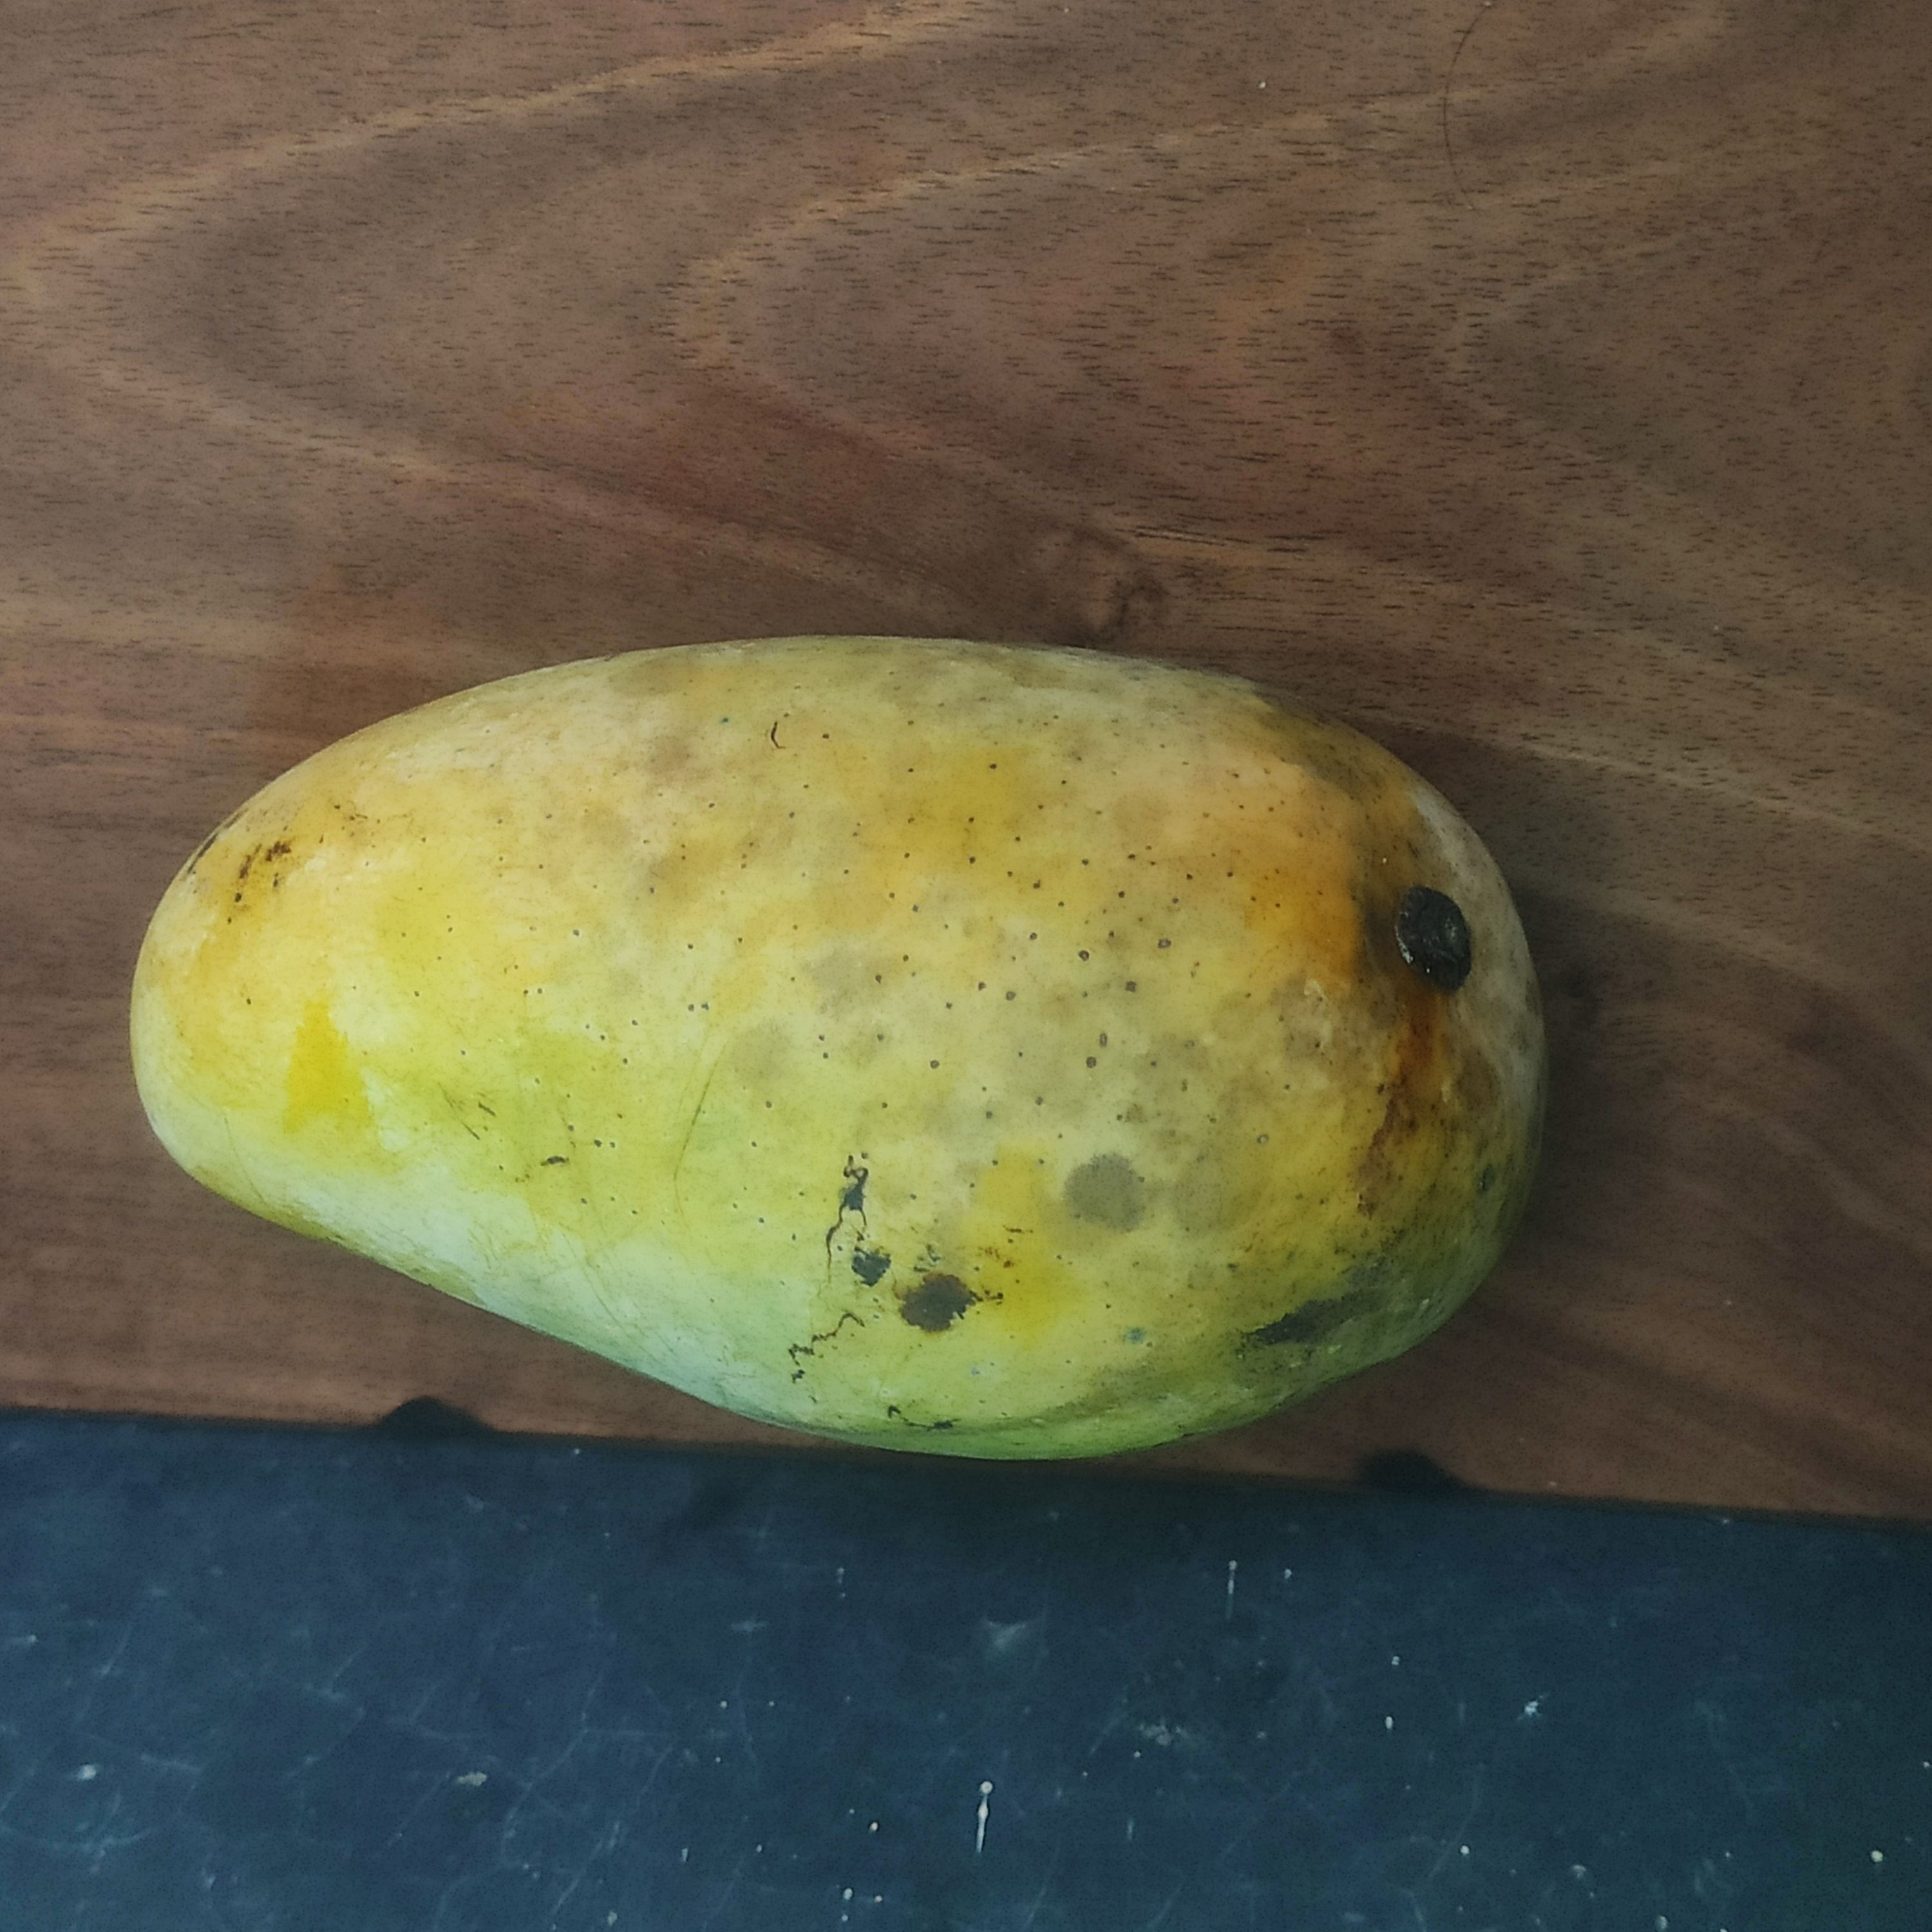
Fruit: mango
Grade: 2nd-grade